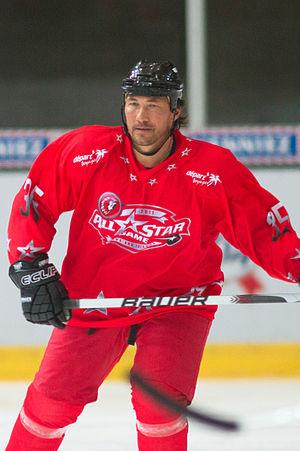
Andreï Bachkirov à Lausanne en 2011.
Andreï Valerievitch Bachkirov, né le 22 juin 1970 à Chelekhov en URSS, est un joueur professionnel russe de hockey sur glace.